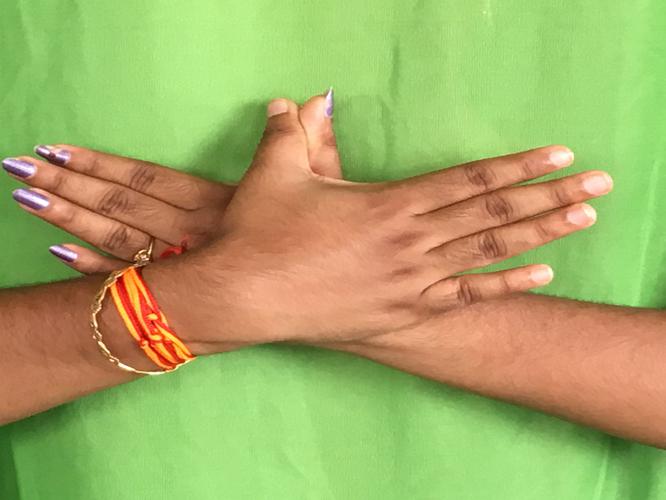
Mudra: Garuda
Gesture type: double_hand